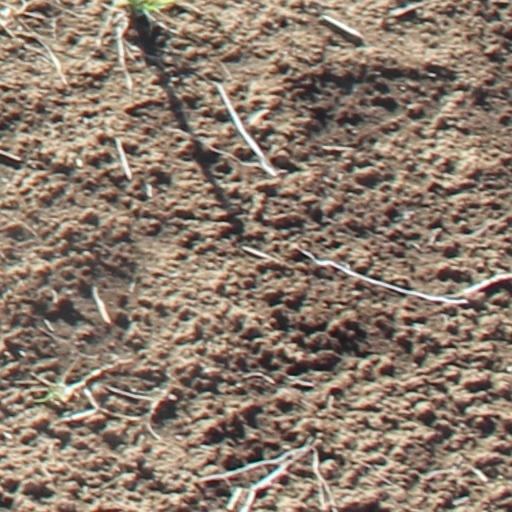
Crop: wheat